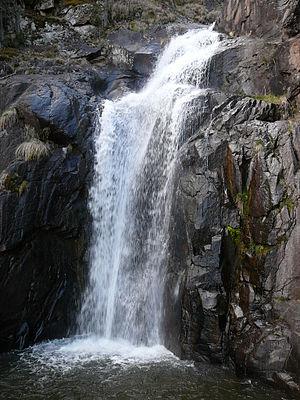
Les cascades de Barbian sont une série de cascades situées juste au-delà du village de Barbiano, au-dessus de Ponte Gardena, dans le Tyrol du Sud.